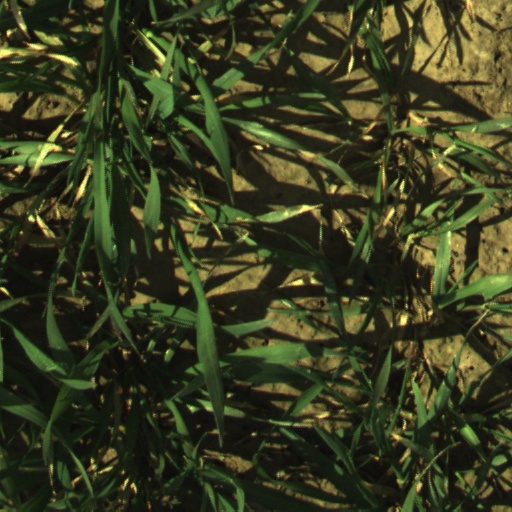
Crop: wheat